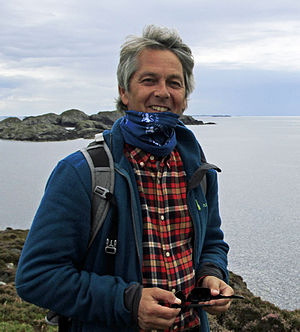
Museum - et program om norsk historie
Programleder Øyvind Arntsen på optagelse for Museum NRK P2 på Bømlo.
"Museum – et program om norsk historie er et norsk radioprogram om arkæologi og norsk historie som er blevet sendt på NRK Radio siden 2001. Programmet ledes af Øyvind Arntsen. Det sendes på P2 og produceres af NRK Østfold, og hver episode er normalt 26 minutter. Programmet består af ""rejsereportager"" fra hele Norge, Norden og nogle gange også fra fjernere steder i Europa og USA. Programmet består af historikere, arkivarer, arkæologer i felten, lokalhistorikere og tidsvidner som fortæller om historiske steder, nye fund og temaer fra norsk og nordisk historie, fra istiden til nutiden. Fra 2013 har også NRK-journalist Jan-Henrik Ihlebæk lavet nogle af programmerne og i fra efteråret 2015 har Ihlebæk været fast programleder sammen med Arntsen.